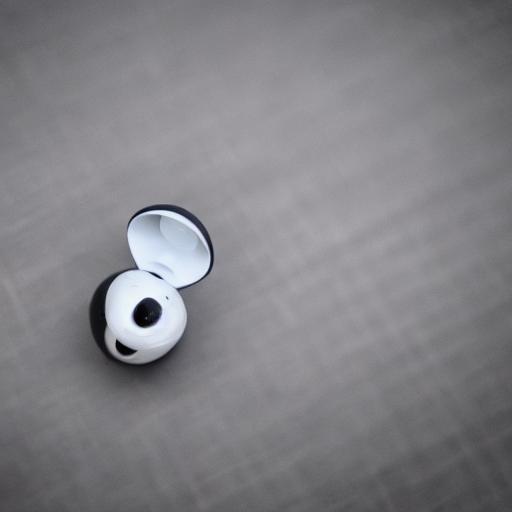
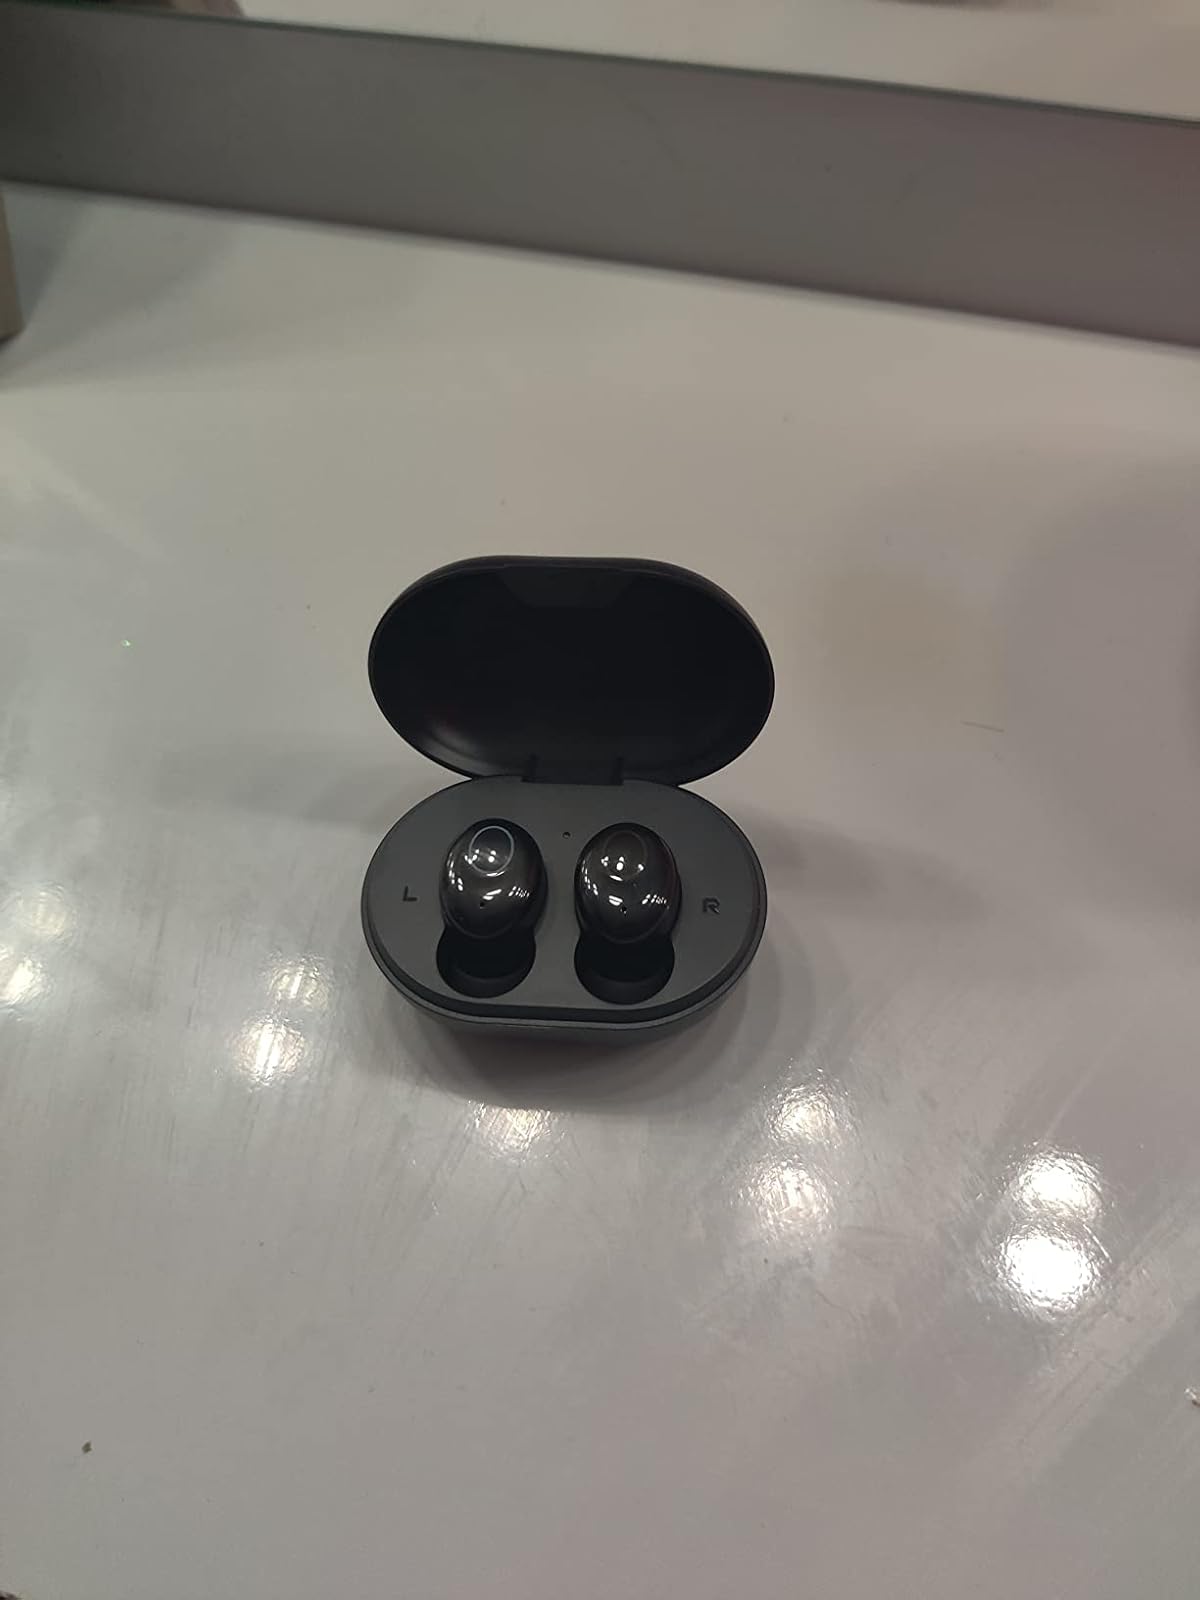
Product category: earbuds
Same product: no